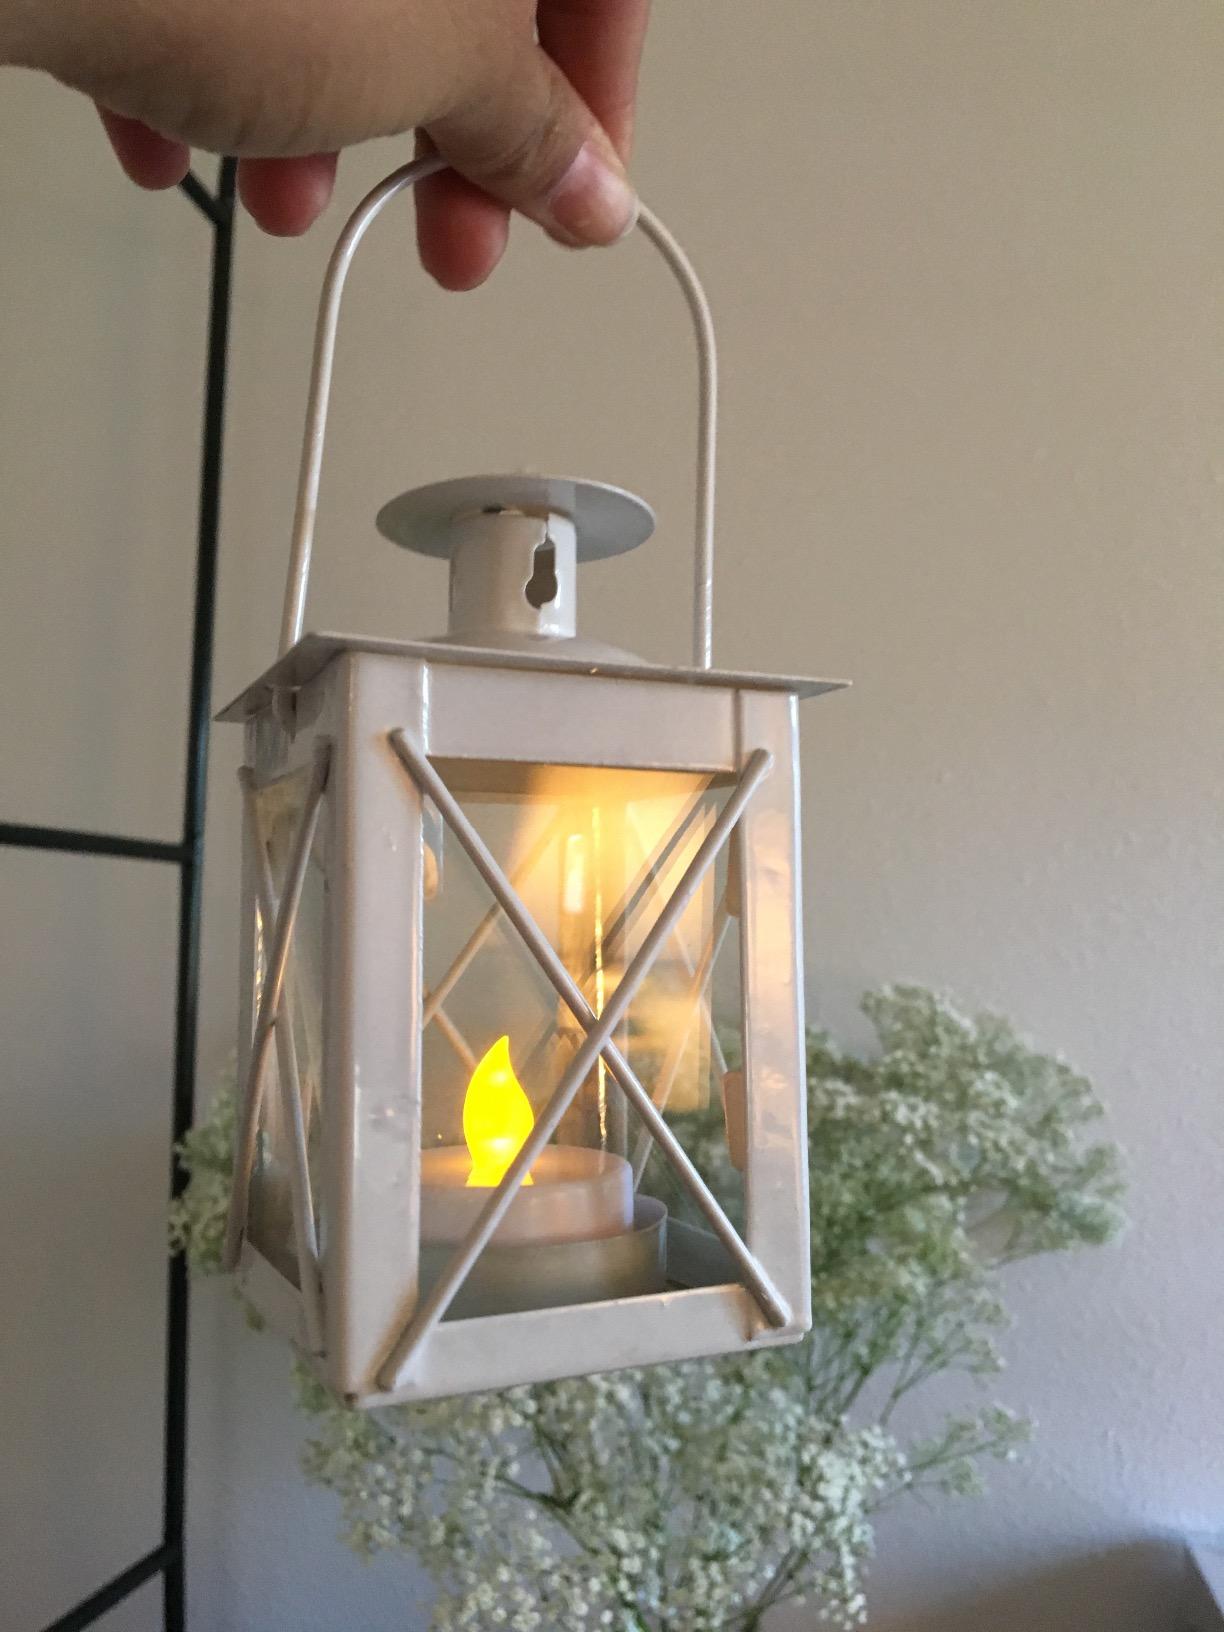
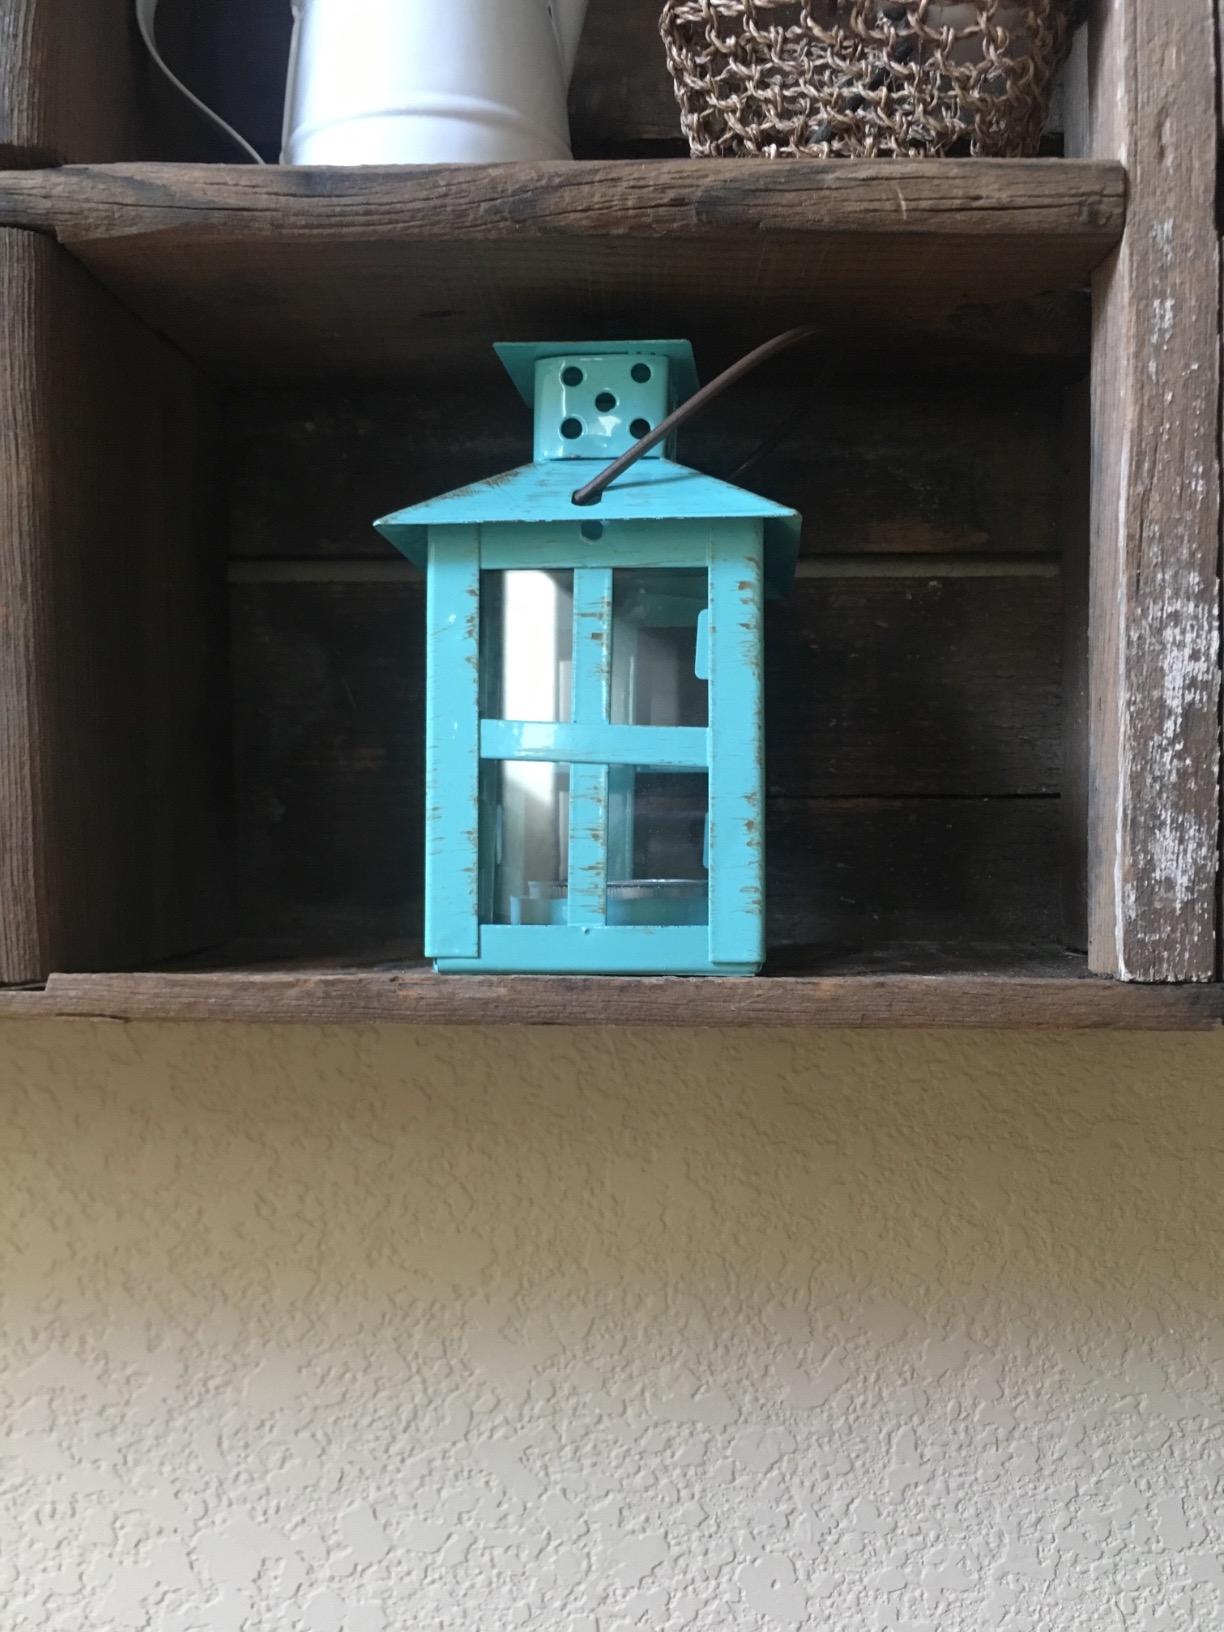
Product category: lantern
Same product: no